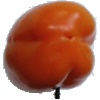
Label: Pepper Orange 1